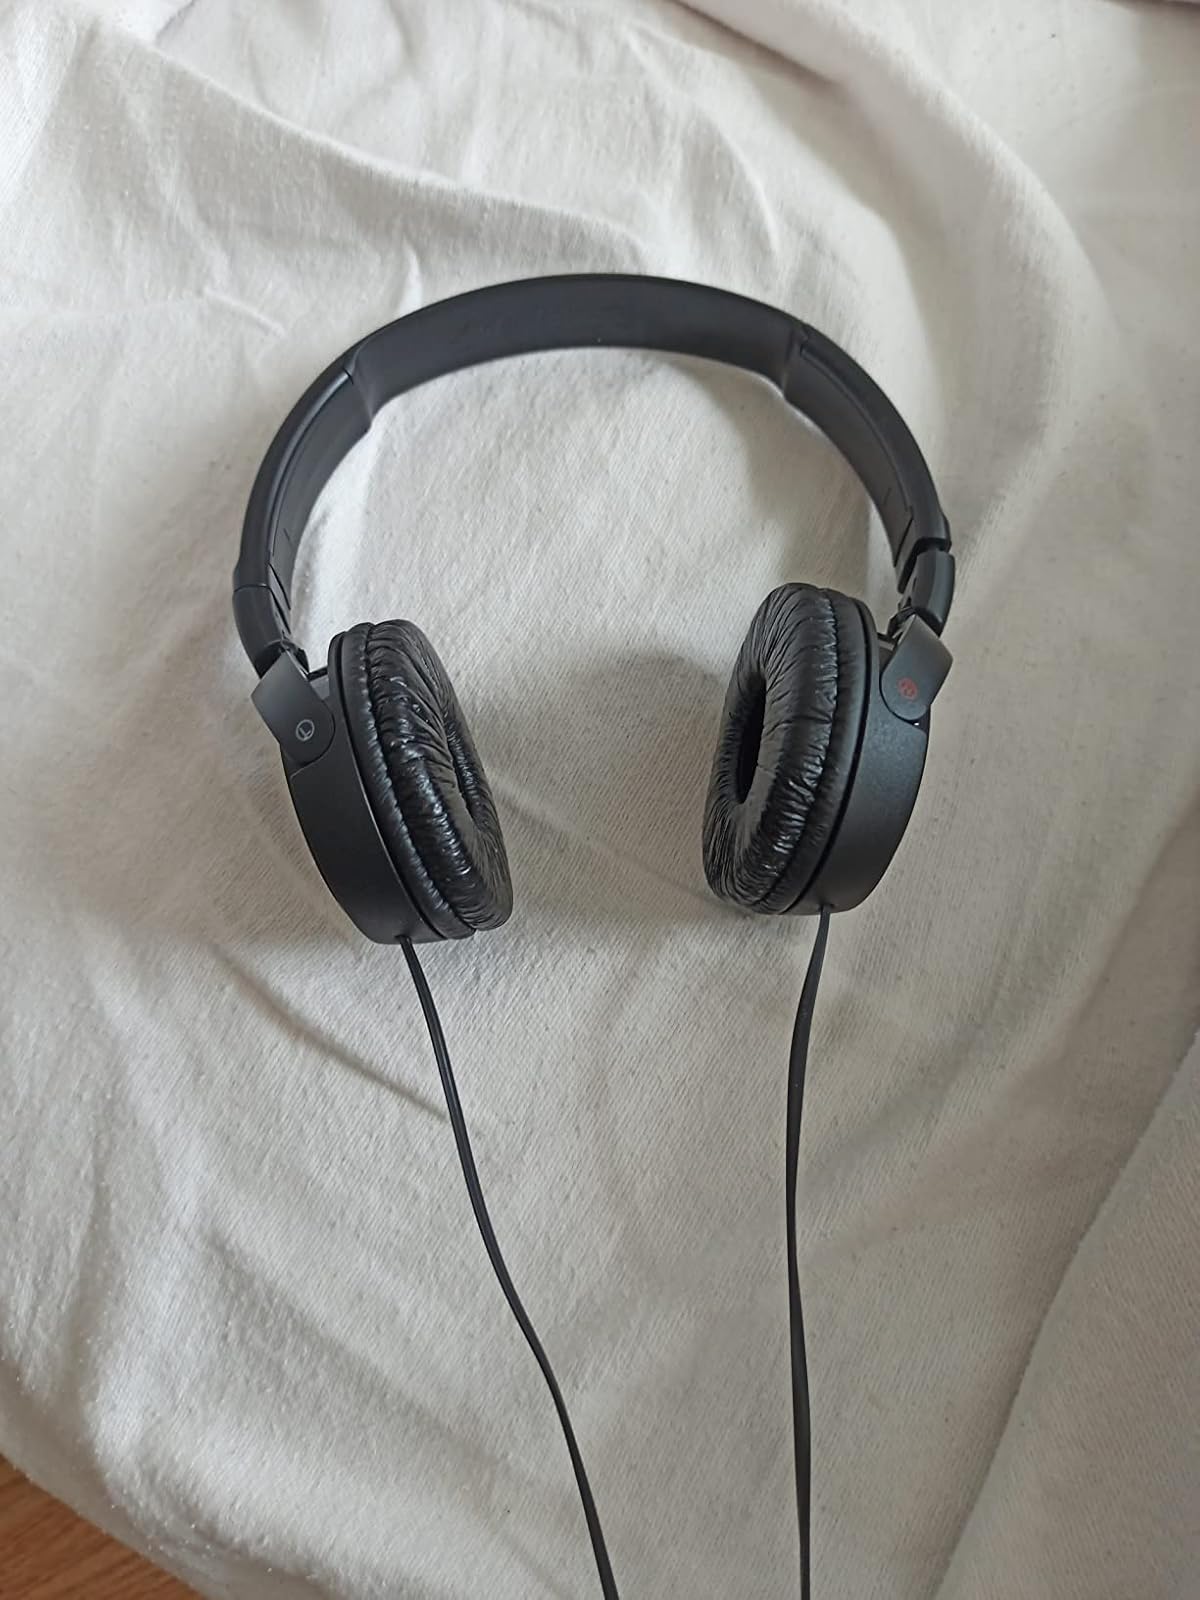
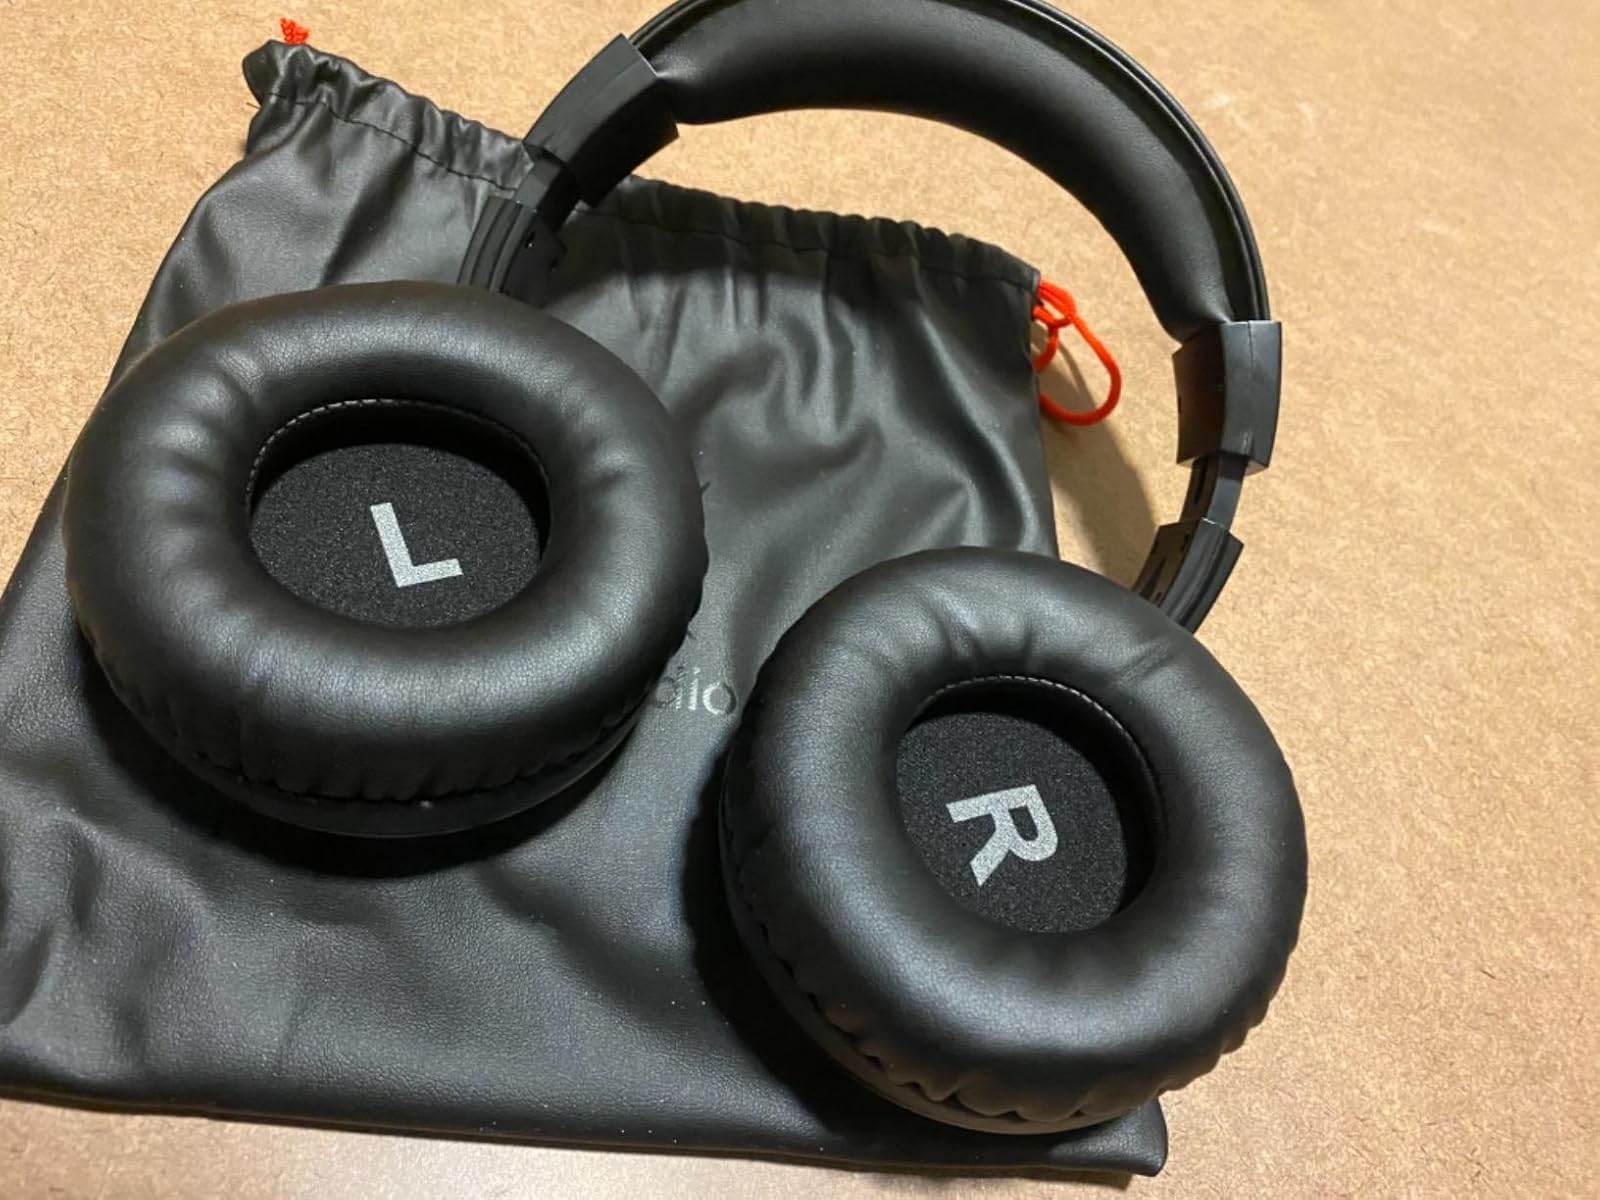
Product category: headphones
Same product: no